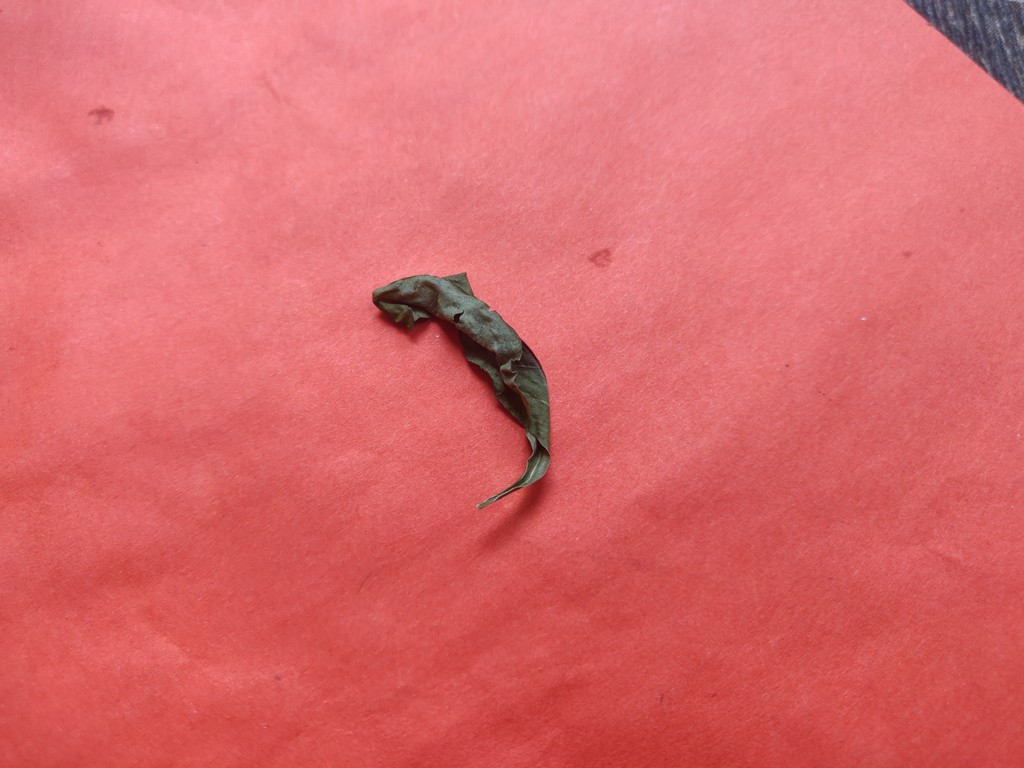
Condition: Dried
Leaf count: single
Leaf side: unknown